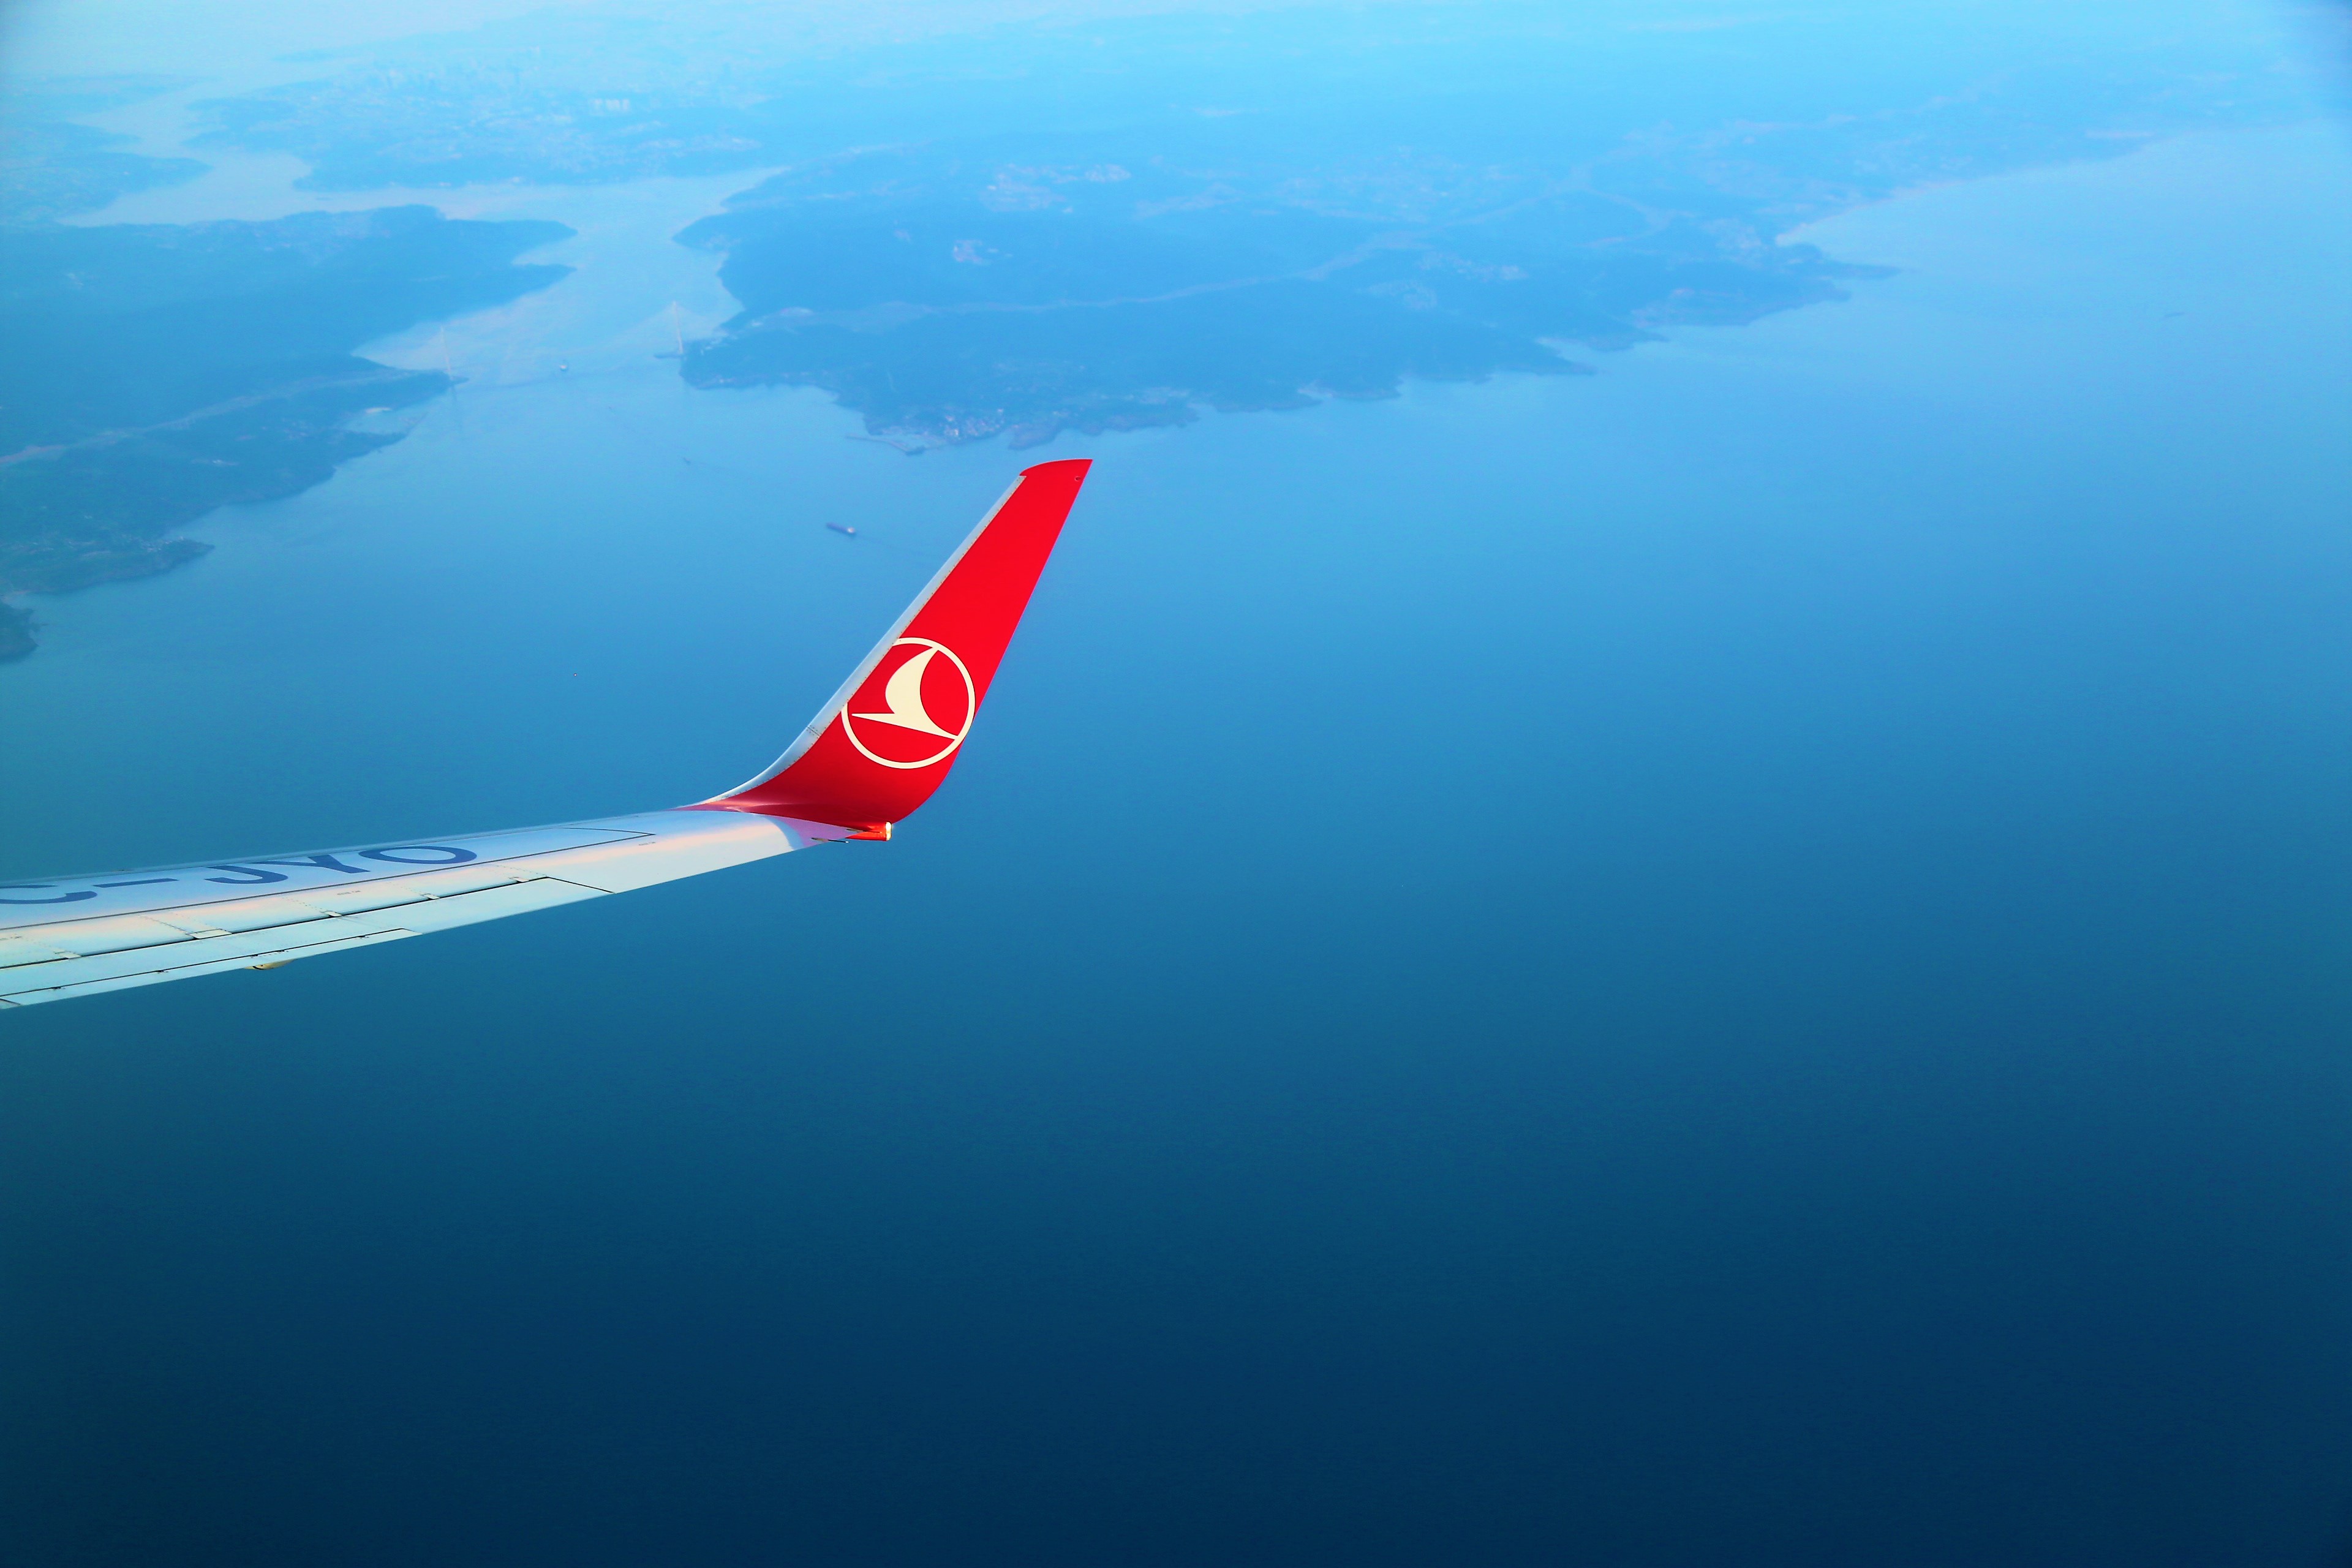
aircraft, sky, high, aerial, landscape, air travel, airline, blue, red, airplane, wing, flight, cloud, flap, water, airliner, atmosphere, aviation, aerial photography, photography, vehicle, aerospace engineering, narrow body aircraft, vacation